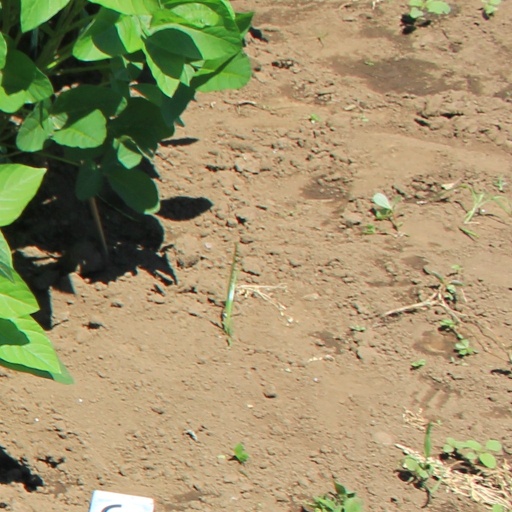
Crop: soybean